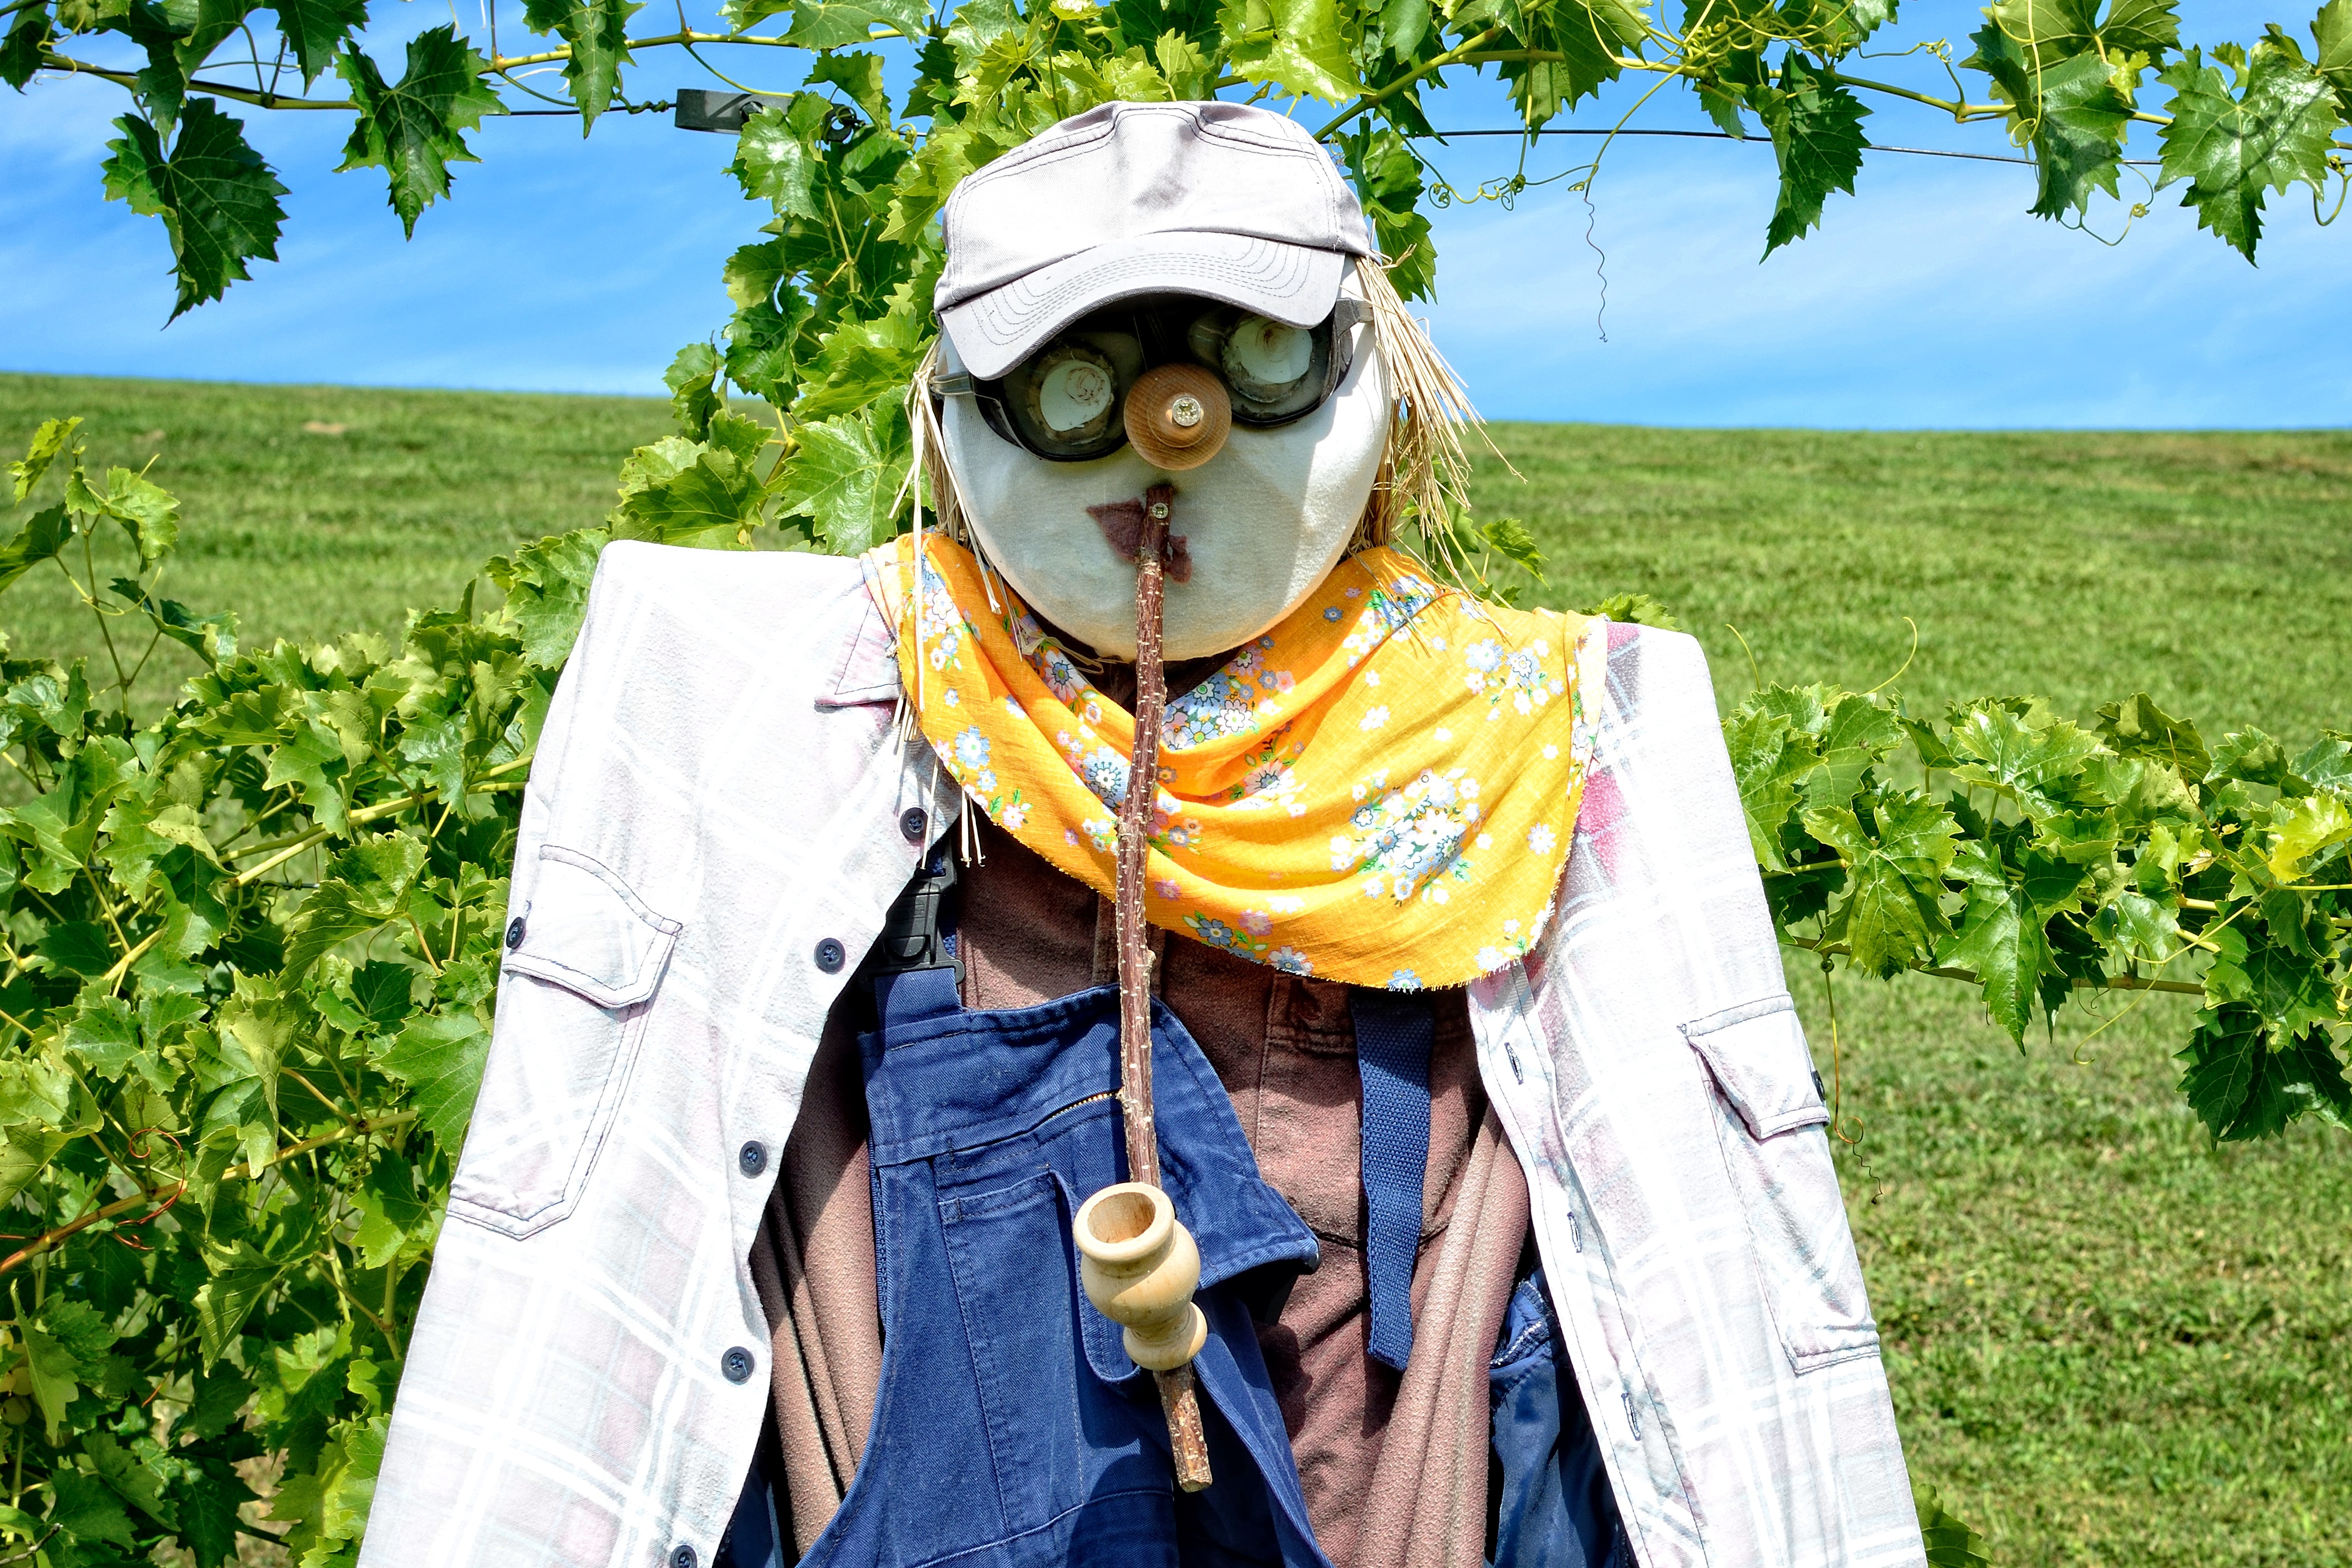
nature, silhouette, bird, field, human, agriculture, figure, scarecrow, protection, pests, defense, country life, fieldwork, woman of straw, bird control